Lithuanian mythology

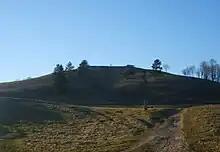
Šatrija hillfort: an administrative, defensive and religious centre in northern Samogitia up to its conversion to Christianity in 1421

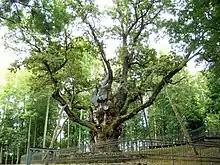
Worshiping of oaks was related to the cult of Lithuanian thunder god Perkūnas

The pantheon of Lithuania was formed during thousands of years by merging pre-Indo-European and Indo-European traditions. Feminine gods such as "Žemyna" (goddess of the earth) are attributed to pre-Indo-European tradition, whereas the expressive thunder-god "Perkūnas" is considered to derive from Indo-European religion. The hierarchy of the gods depended also on social strata of ancient Lithuanian society.